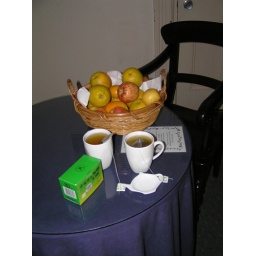
A cup of green tea in the hard penola water - not ideal.